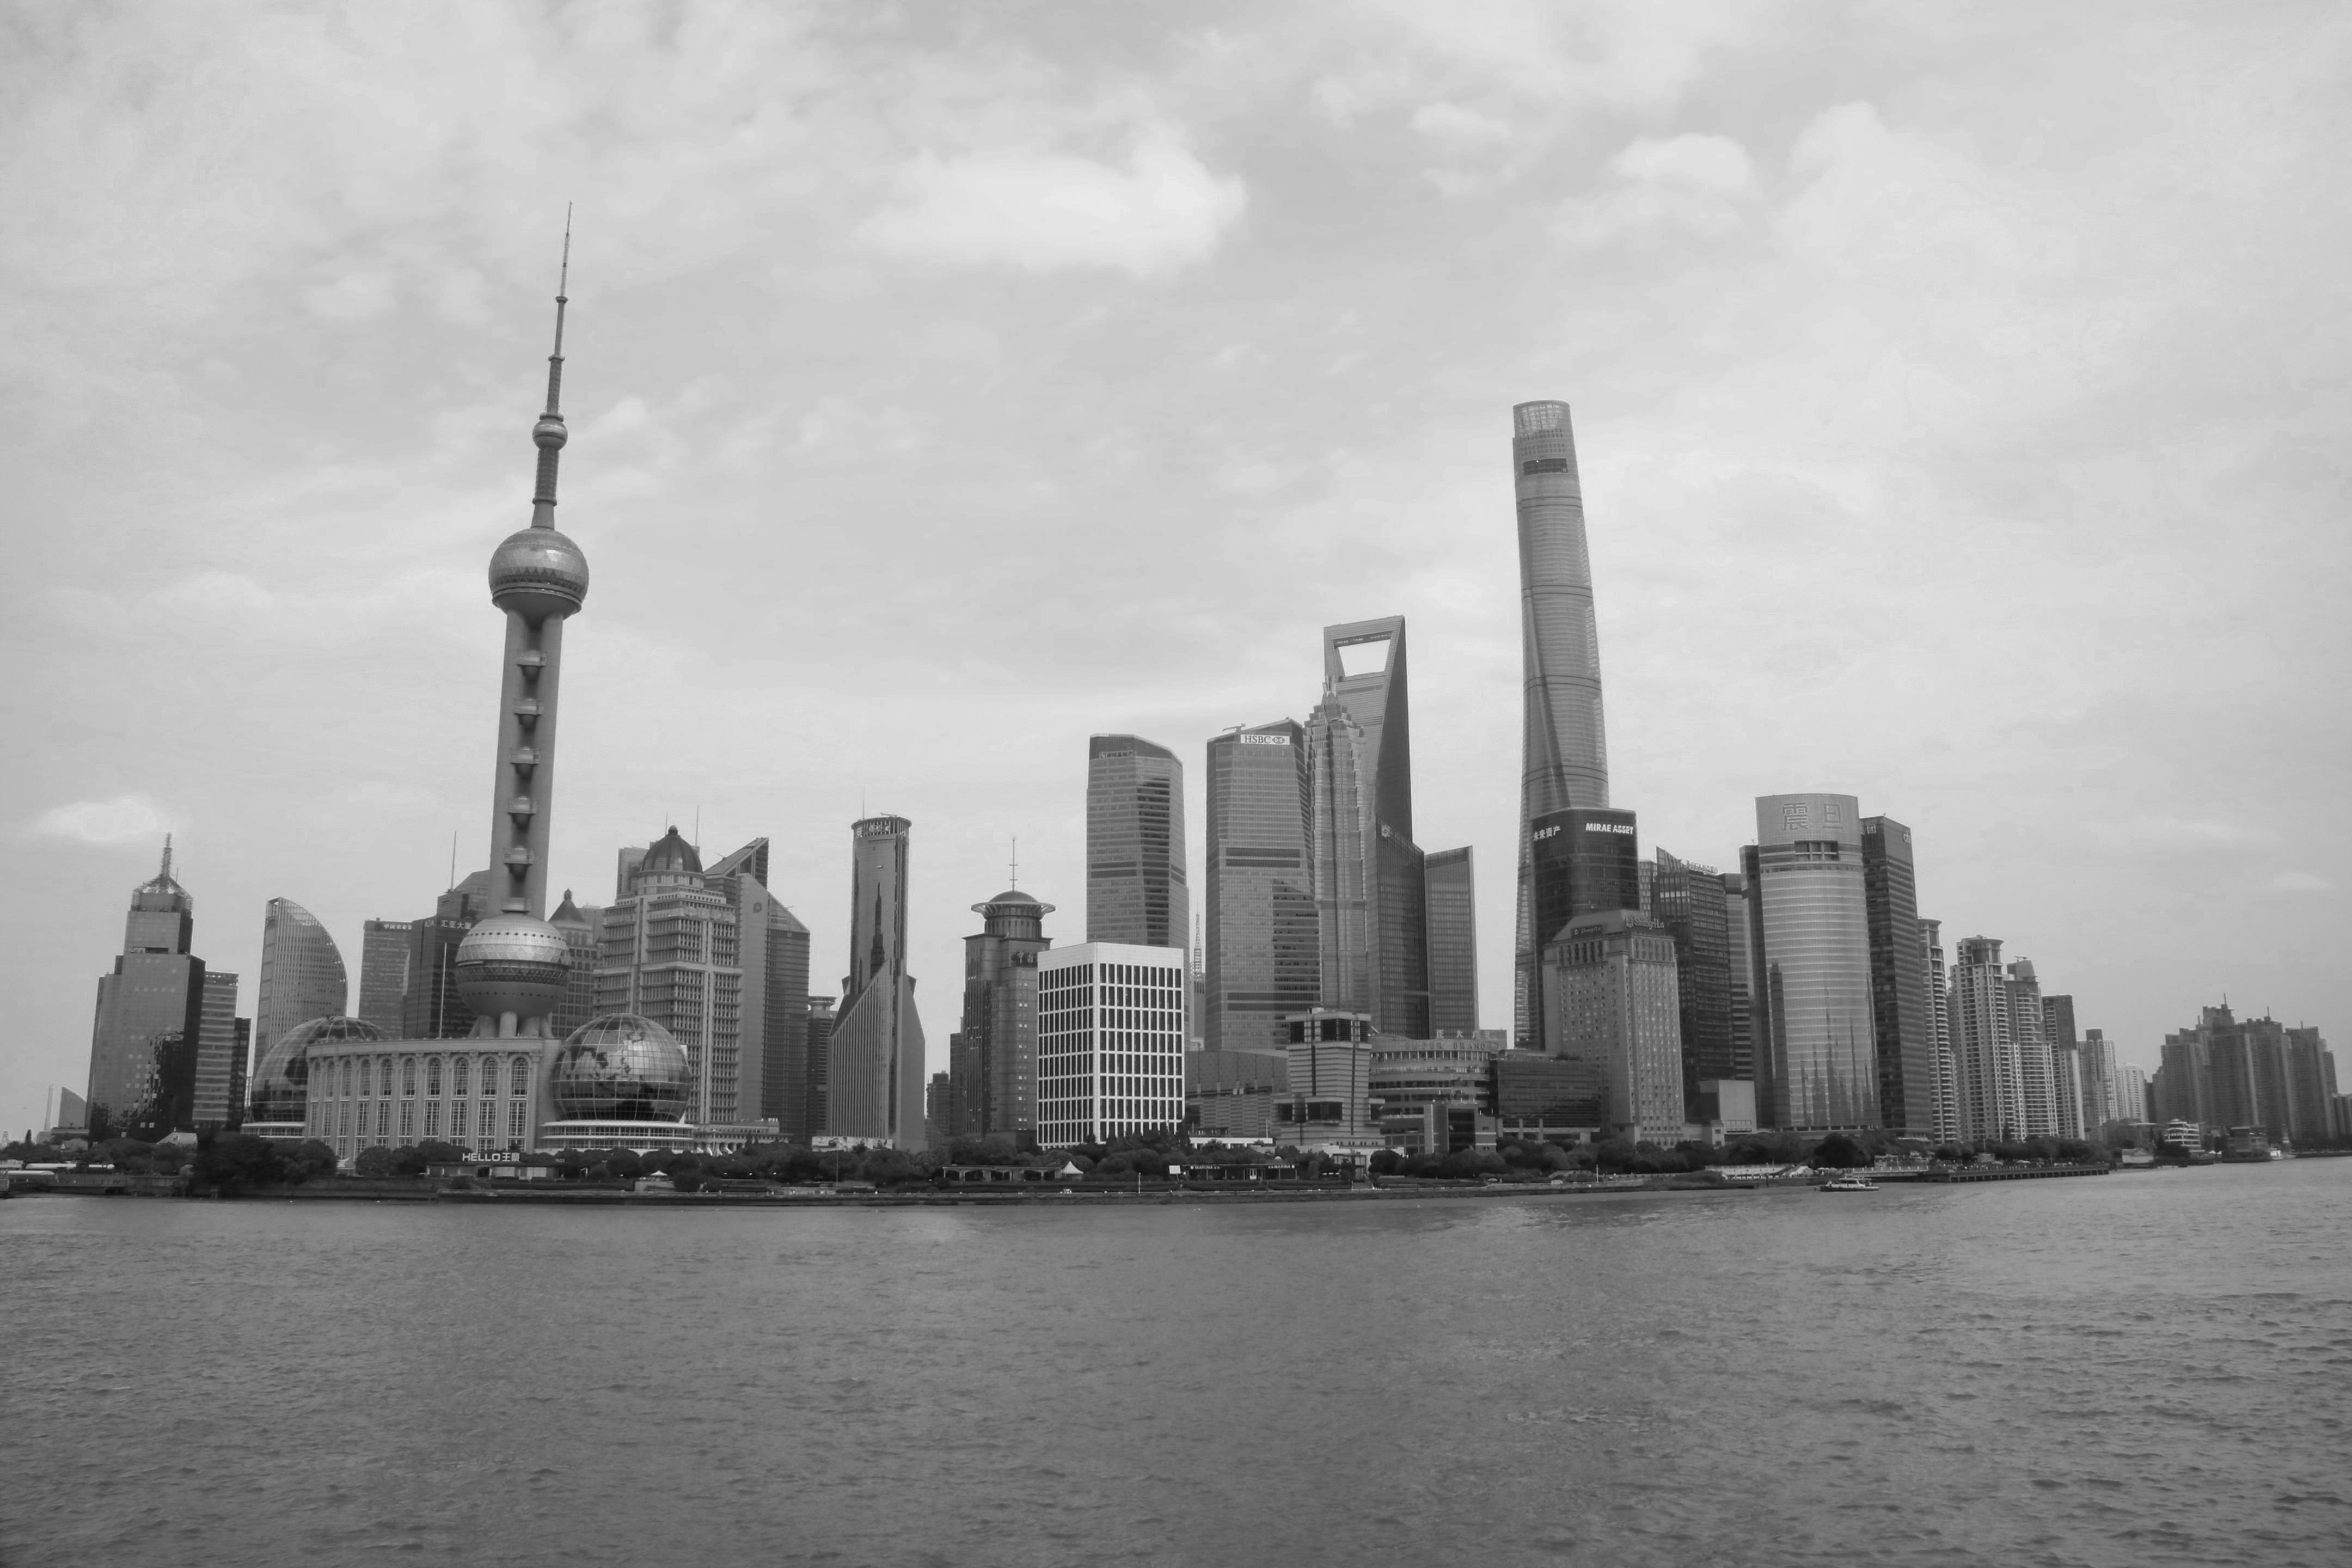
horizon, black and white, skyline, photography, city, skyscraper, cityscape, downtown, haze, landmark, monochrome, tower block, metropolis, urban area, monochrome photography, geographical feature, atmospheric phenomenon, human settlement, metropolitan area